Battle of Landen

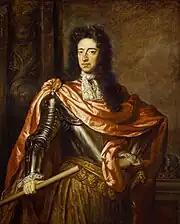
William of Orange, by Godfrey Kneller.

In response, Luxembourg ordered Villeroy to take Huy, which surrendered on 23 July. William increased the Liège garrison to 17,000, while his remaining troops established a line running in a rough semicircle from Eliksem on the right, to Neerwinden on the left. This position provided flexibility of response, but their ability to manoeuvre was restricted by the Little Geete River, three kilometres to the rear.